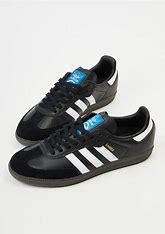
Brand: adidas
Model: Sambarose Skate